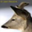
Label: deer